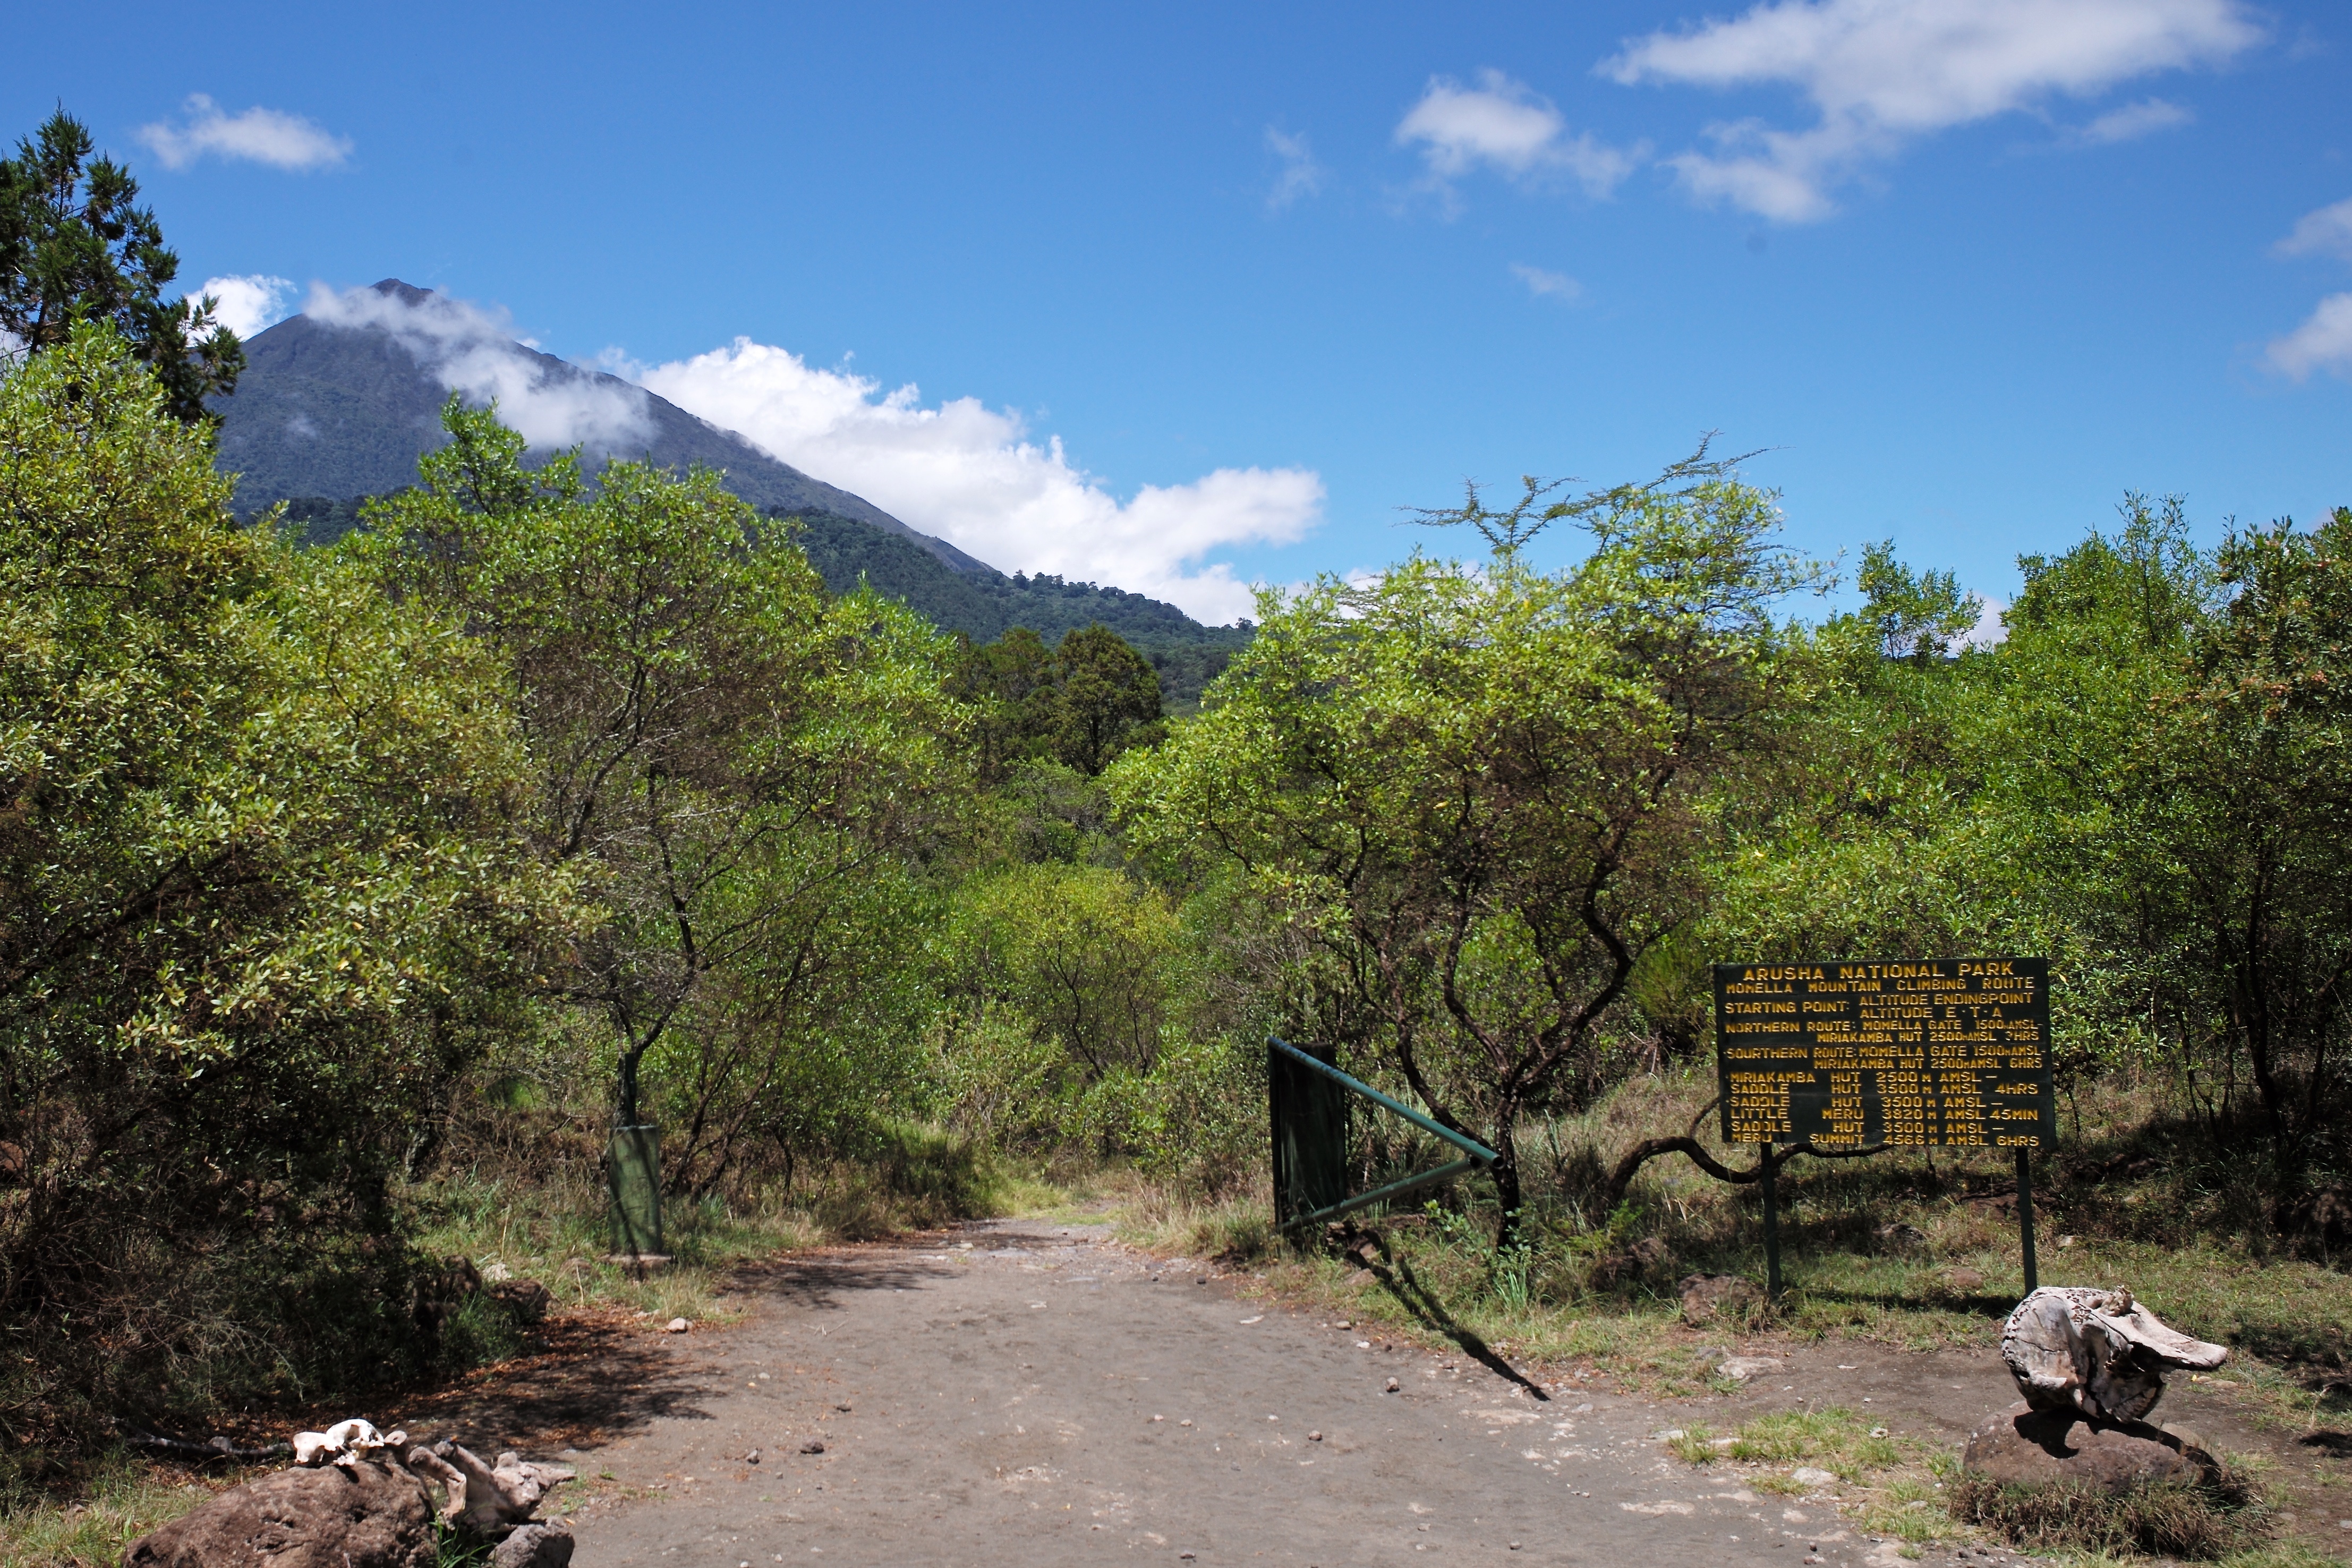
landscape, wilderness, walking, mountain, sky, hiking, trail, adventure, valley, mountain range, village, clear, jungle, hike, africa, park, volcano, blue, gate, m, mount, tanzania, 28, november, leica, 240, summicron, safari, arusha, meru, ecosystem, rural area, mountainous landforms